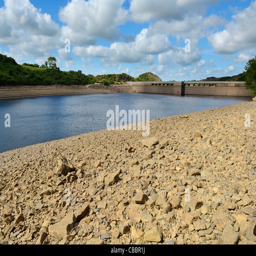
low water level during a dry summer